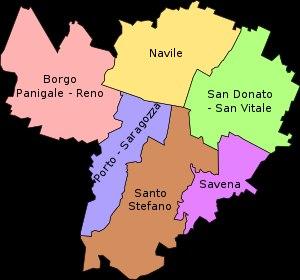
La basilique Santo Stefano Saint-Étienne de Bologne, élevée à son origine hors les murs de la ville romaine de Bononia, à la croisée de la via Æmilia et de la via Flaminia minore - aujourd’hui en plein centre-ville, sur la place éponyme - consiste en un ensemble d’églises adossées l’une à l’autre, de chapelles, de cloître, de cour, dont la construction s’est déroulée entre les IVᵉ et XIIIᵉ siècles.
Bologne et de la province de même nom et l'une des principales villes d'Italie. Bologne compte environ 390 000 habitants (les Bolonais) et son aire urbaine regroupe 1 005 000 habitants.